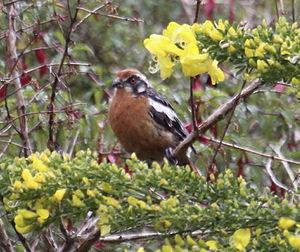
Le Rara à queue rousse est une espèce de passereaux de la famille des Cotingidae. D'après Alan P. Peterson, c'est une espèce monotypique.
Le genre Phytotoma comprend les 3 espèces de Raras, oiseaux de la famille des Cotingidae. Elles sont parfois classées dans une famille particulière, les Phytotomidae.